Nelson, New Zealand

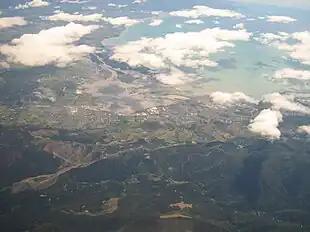
Southern suburbs of Nelson (right) and the nearby town of Richmond (left) seen from the air

Nelson is a city and unitary authority on the eastern shores of Tasman Bay at the top of the South Island of New Zealand. It is the oldest city in the South Island and the second-oldest settled city in the country; it was established in 1841 and became a city by British royal charter in 1858.